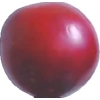
Label: cherry_wax_red